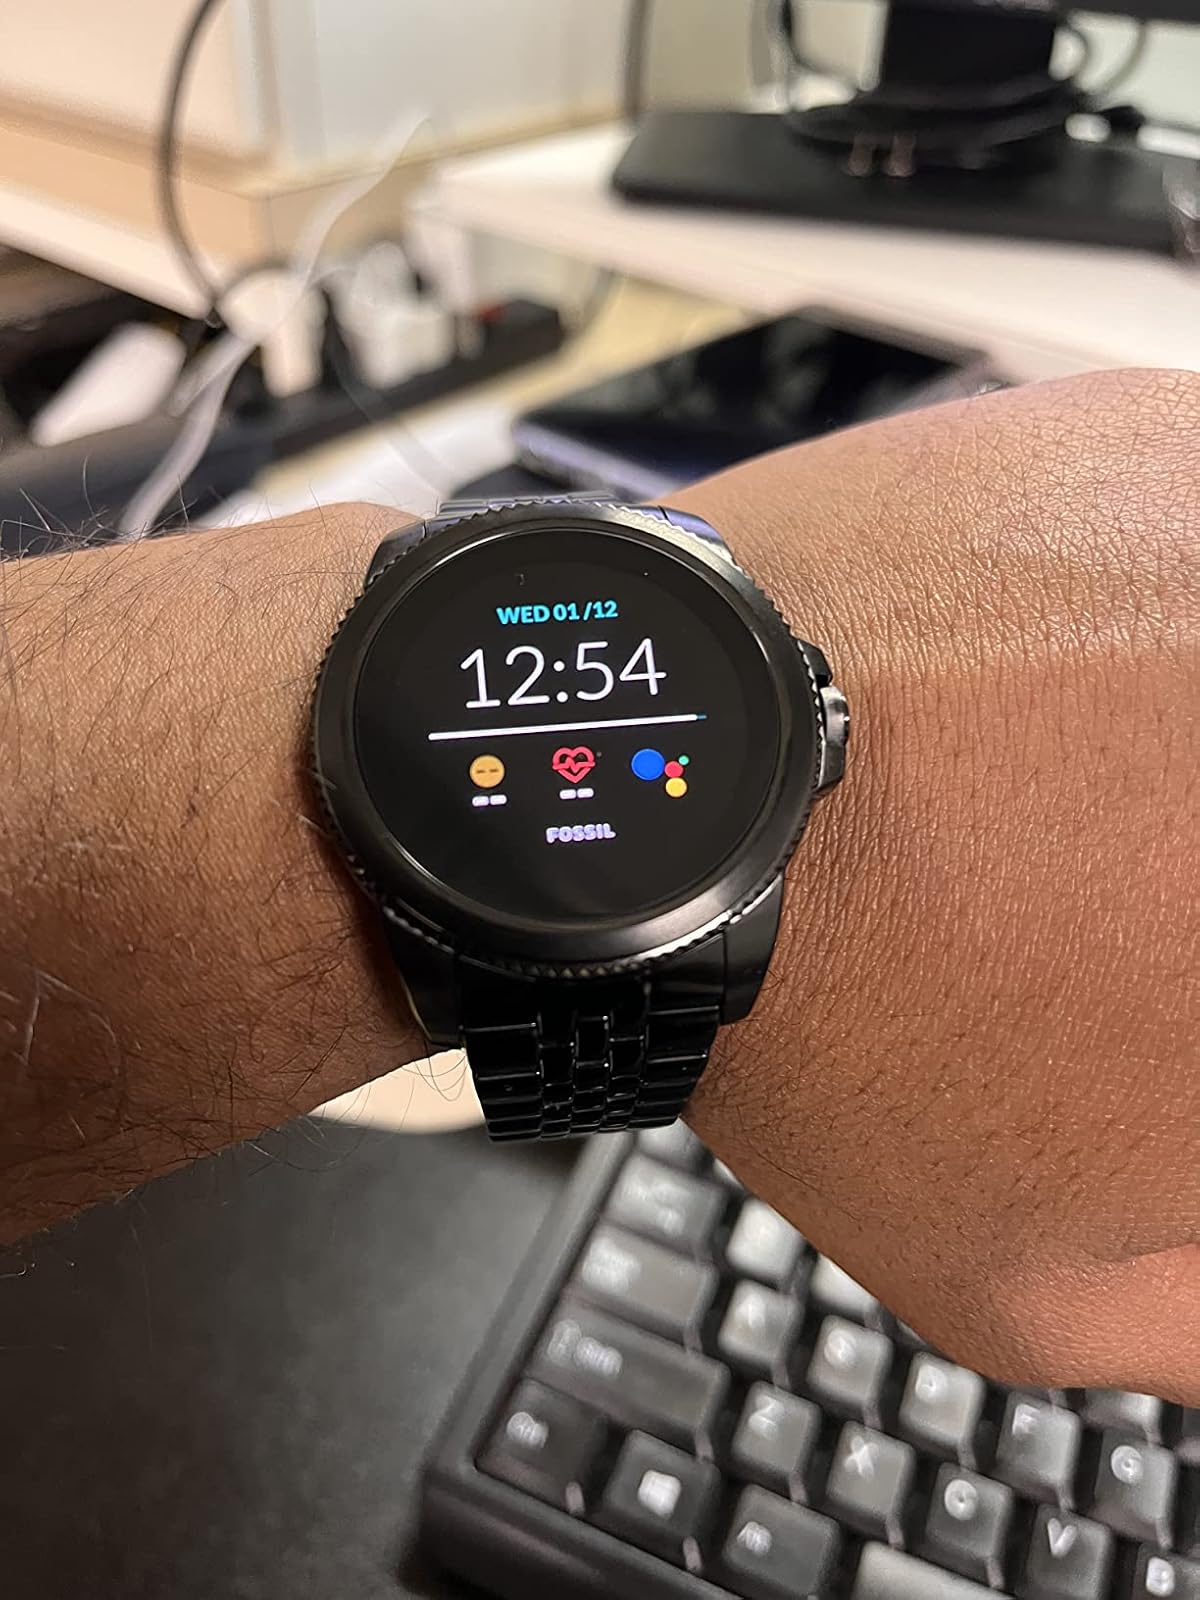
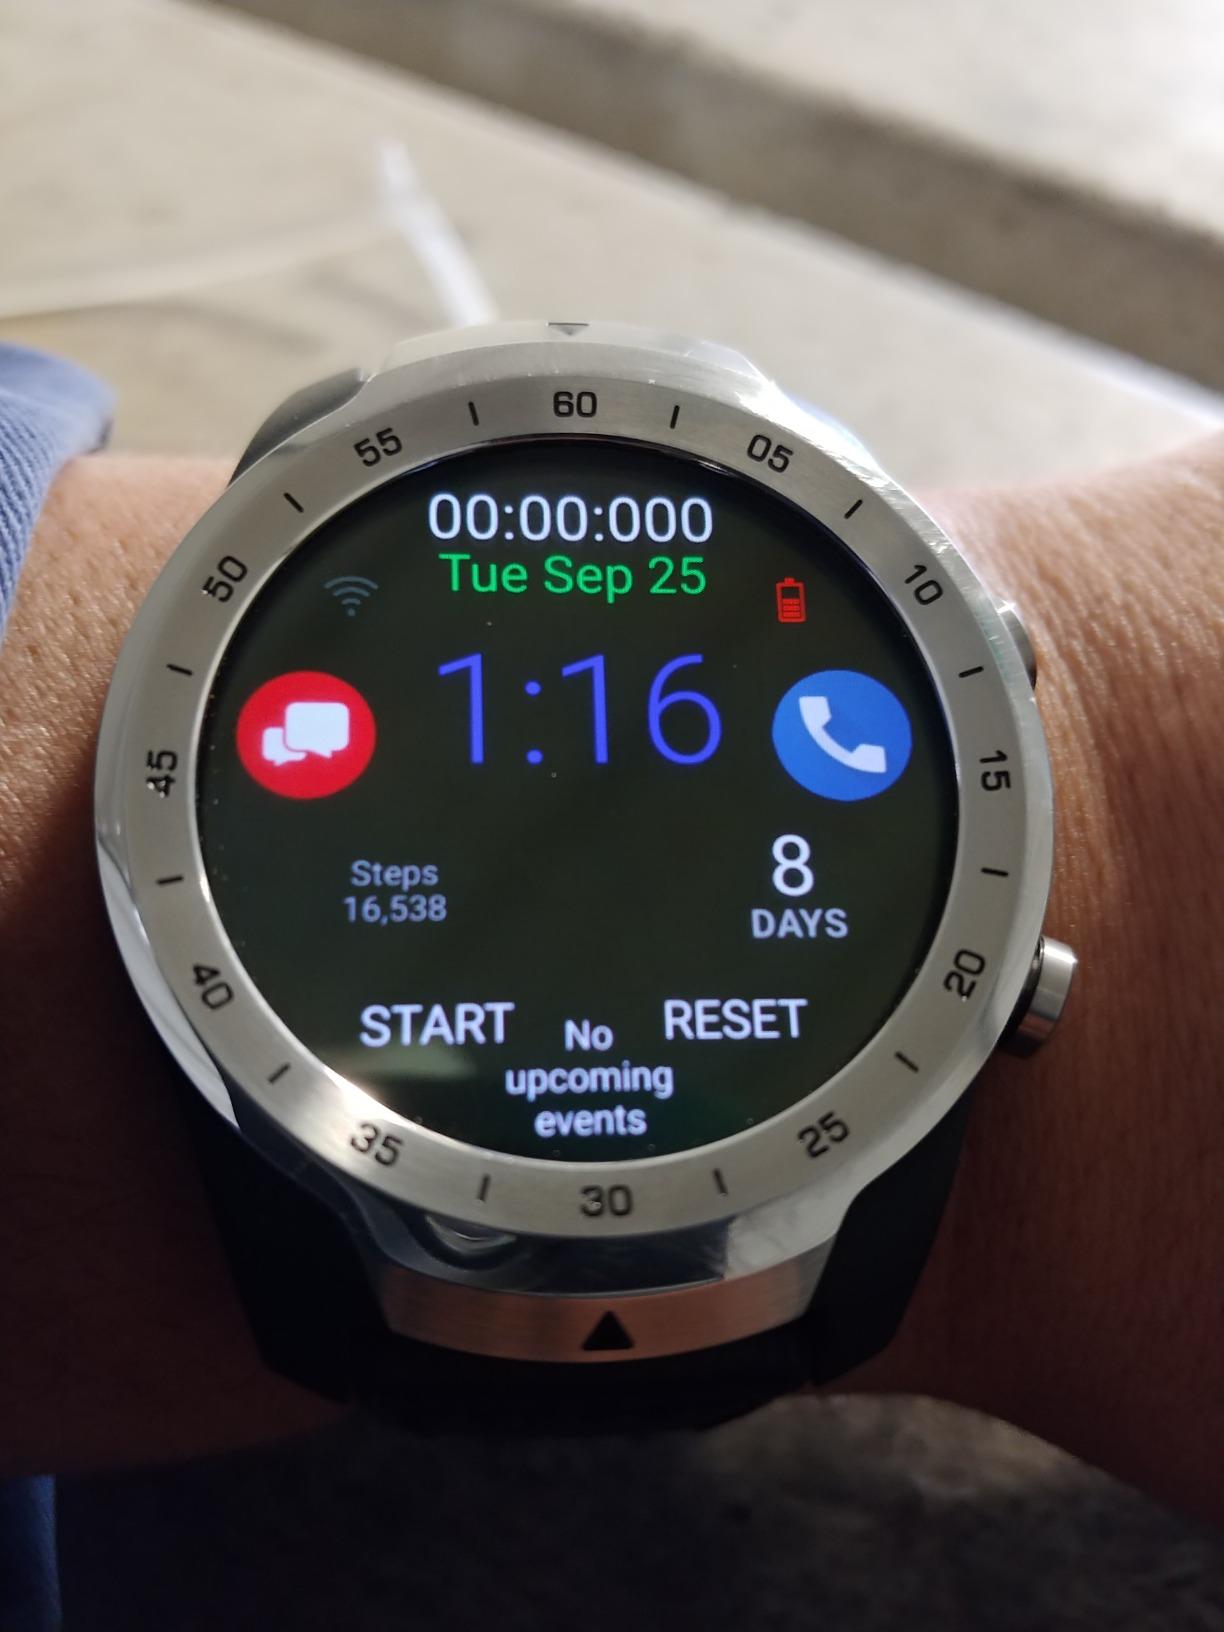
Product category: smartwatch
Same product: no